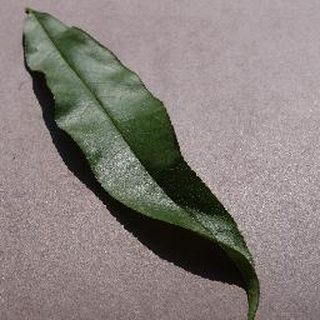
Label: healthy_peach